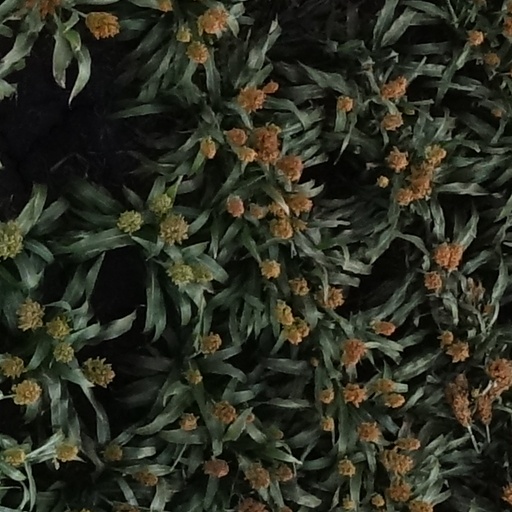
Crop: sorghum